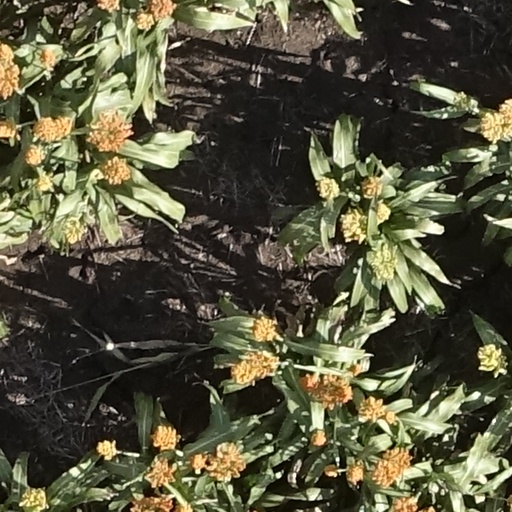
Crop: sorghum